Unfinished Business (Jay-Z and R. Kelly album)

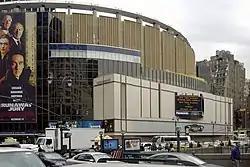
The exterior of Madison Square Garden, where the last show took place on October 29.

The album received mixed reviews from critics whom criticized the album for having the same theme as their previous outing and accused both artists of a cheap cash–in to promote their tour. Jon Caramanica of the "Rolling Stone" criticized Jay-Z's raps as boring. Rapreviews.com's Steve Juon judged the album as a tolerable release, saying "this time R. Kelly's peanut butter R&B is actually de-emphasized a little in favor of Jay-Z's hip-hop chocolate. That's fine by me, because it tastes better that way. Not as good as an unrestrained and unfettered Jay-Z does by himself mind you, but it's an improvement."